Oelde station

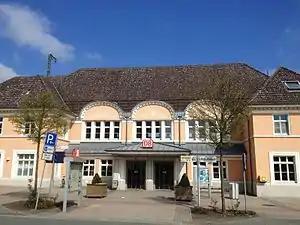

Oelde station is a passenger station in the Westphalian town of Oelde in the German state of North Rhine-Westphalia. It lies on the Hamm–Minden railway, one of the most heavily trafficked lines in Germany. The station is served by an hourly Regional-Express service, the "Rhein-Weser-Express" (RE 6) on the Cologne–Düsseldorf–Dortmund–Bielefeld–Minden route and an hourly Regionalbahn service, the "Ems-Börde-Bahn" (RB 69) on the Münster–Hamm–Bielefeld route, meaning that trains run approximately every 30 minutes in both directions. Both lines were previously operated by DB Regio NRW. As of December 2008 the RB 69 service has been operated by the Hamm-based eurobahn.